Une enfant du siècle

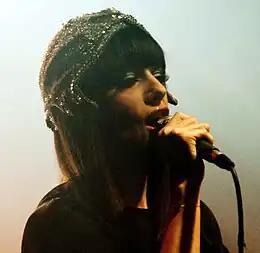
Alizée in 2010 singing at Point Ephémère lounge, in Paris.

For the promotion of the album Alizée did a photo shoot for her album. She also posed on the French magazine "Technikart", on which she was imitating Madonna from her album "Like a Virgin". A small showcase was held at Point Ephémère in Paris. She also participated in hommage to Serge Gainsbourg in Tel Aviv with cover version of "Dis-lui toi que je t'aime" by Vanessa Paradis, accompanied with the national orchestra at National Opéra Hall and another presentations with the Israeli singer Harel Skaat and other artist with whom she won the respect and affection of the country making this album a hit positioning itself at number one for two weeks on the Israeli charts after Israel's promotion.